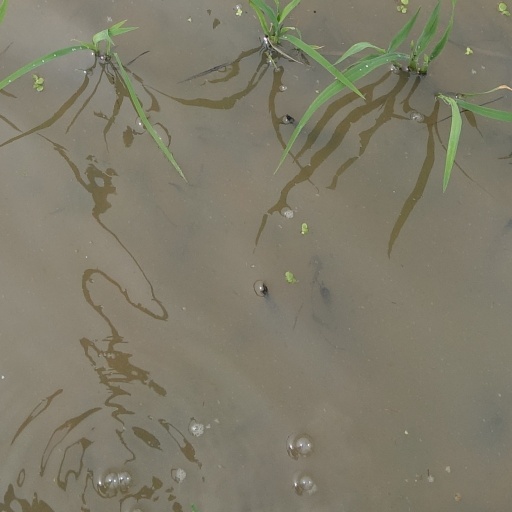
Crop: rice